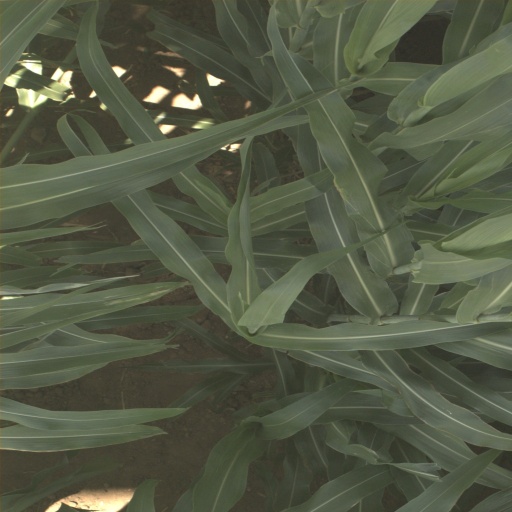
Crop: sorghum